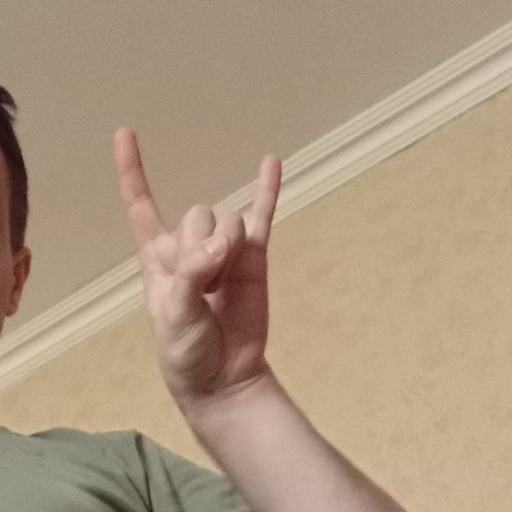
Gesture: rock